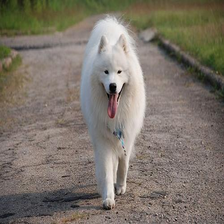
Species: dog
Breed: samoyed